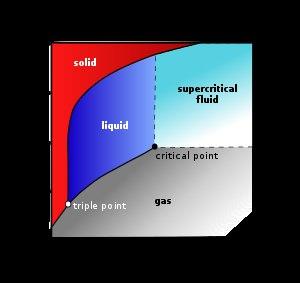
Le dioxyde de carbone supercritique est un état fluide du dioxyde de carbone obtenu lorsqu'il est maintenu au-dessus de ses température et pression critiques respectivement 304,25 K et 72,9 atm.
Le séchage supercritique est un procédé utilisé pour sécher un échantillon d'une manière précise, contrôlée et surtout sans endommager l'échantillon. Il est utile dans la production de systèmes microélectromécaniques, le séchage d'épices, la production d'aérogel, la décaféination du café et la préparation d'échantillons biologiques pour la microscopie électronique à balayage.